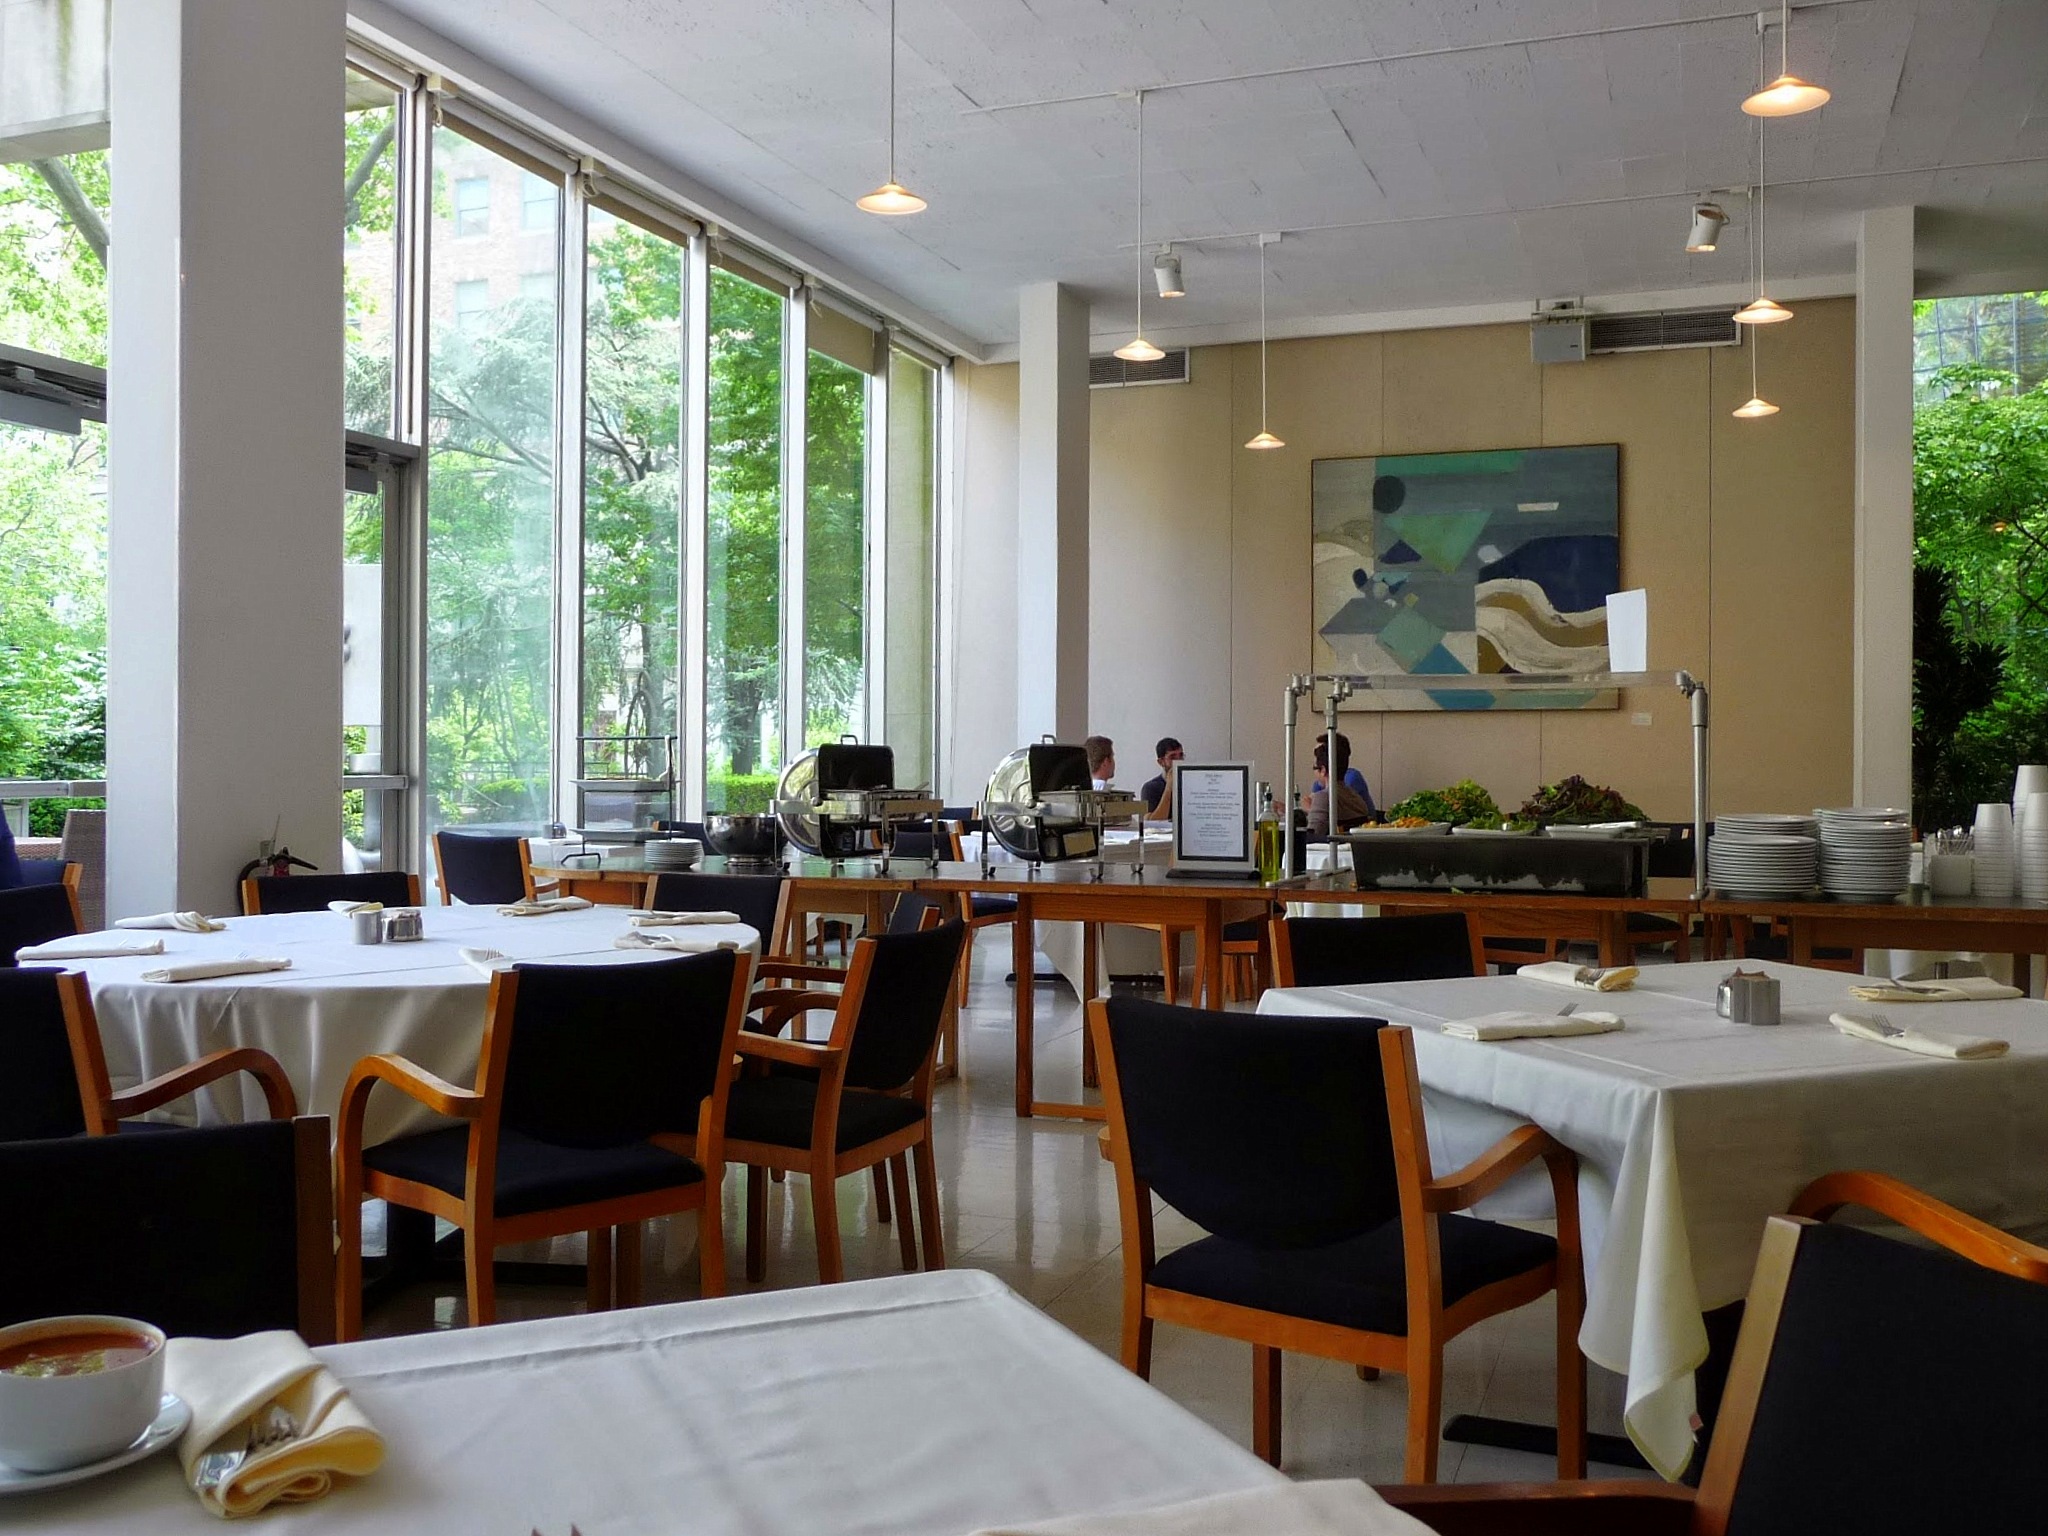
cafe, building, restaurant, meal, property, room, interior design, aesthetic, eating, resort, canteen, estate, mood, cafeteria, real estate, function hall